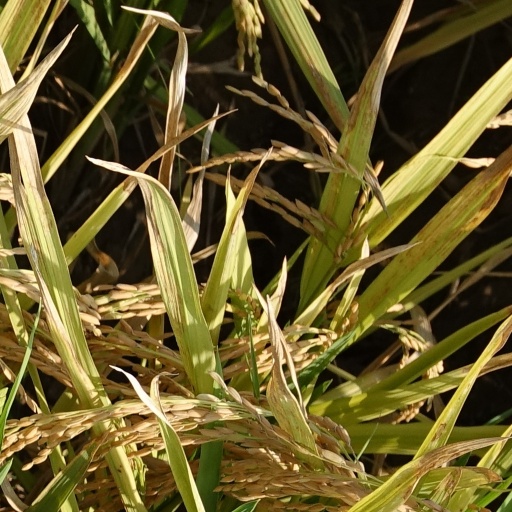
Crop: rice